Damascus

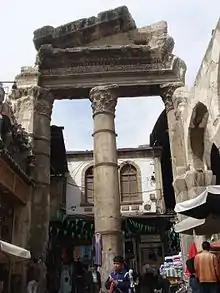
Remnants of ancient Damascus

In 23 BC, Caesar Augustus gave Herod the Great lands controlled by Zenodorus, and some scholars believe Herod was also granted control of Damascus. Either control of Damascus reverted to Syria upon Herod the Great's death or it was part of the lands given to Herod Philip that were given to Syria with his death in 33/34 AD.